List of The Howard Stern Show staff

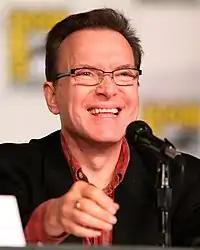
Billy West

Billy West provided the show with comedy impersonations, part-time, beginning on November 7, 1988. He was known for his impressions of Marge Schott and show comedian Jackie Martling. West's final appearance was on November 1, 1995, before he left the show over contract and salary disputes. On February 19 and 20, 2007, a special two-part retrospective of West's work on the show was broadcast on Howard 100 and Howard 101, covering over 11 hours.